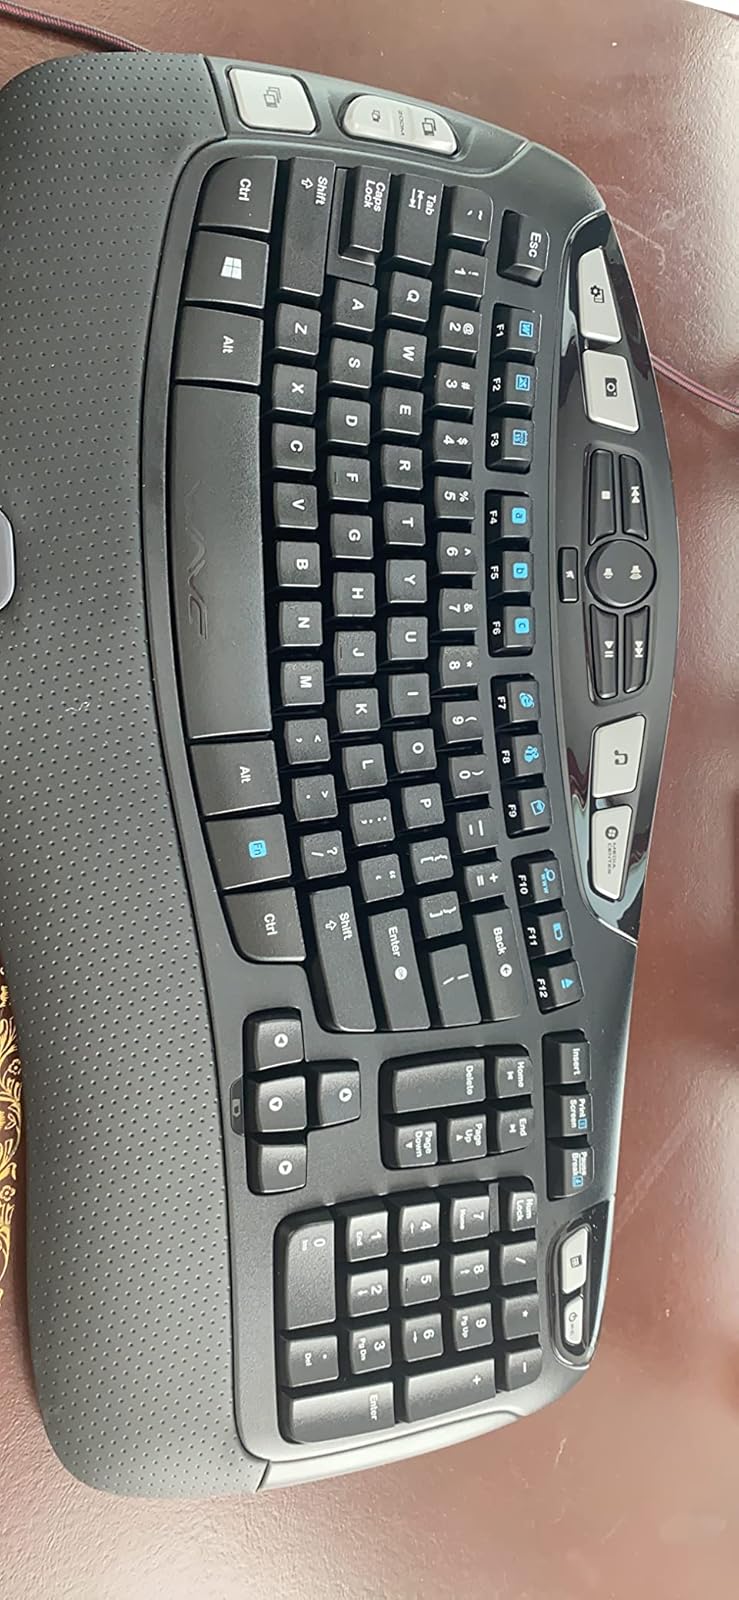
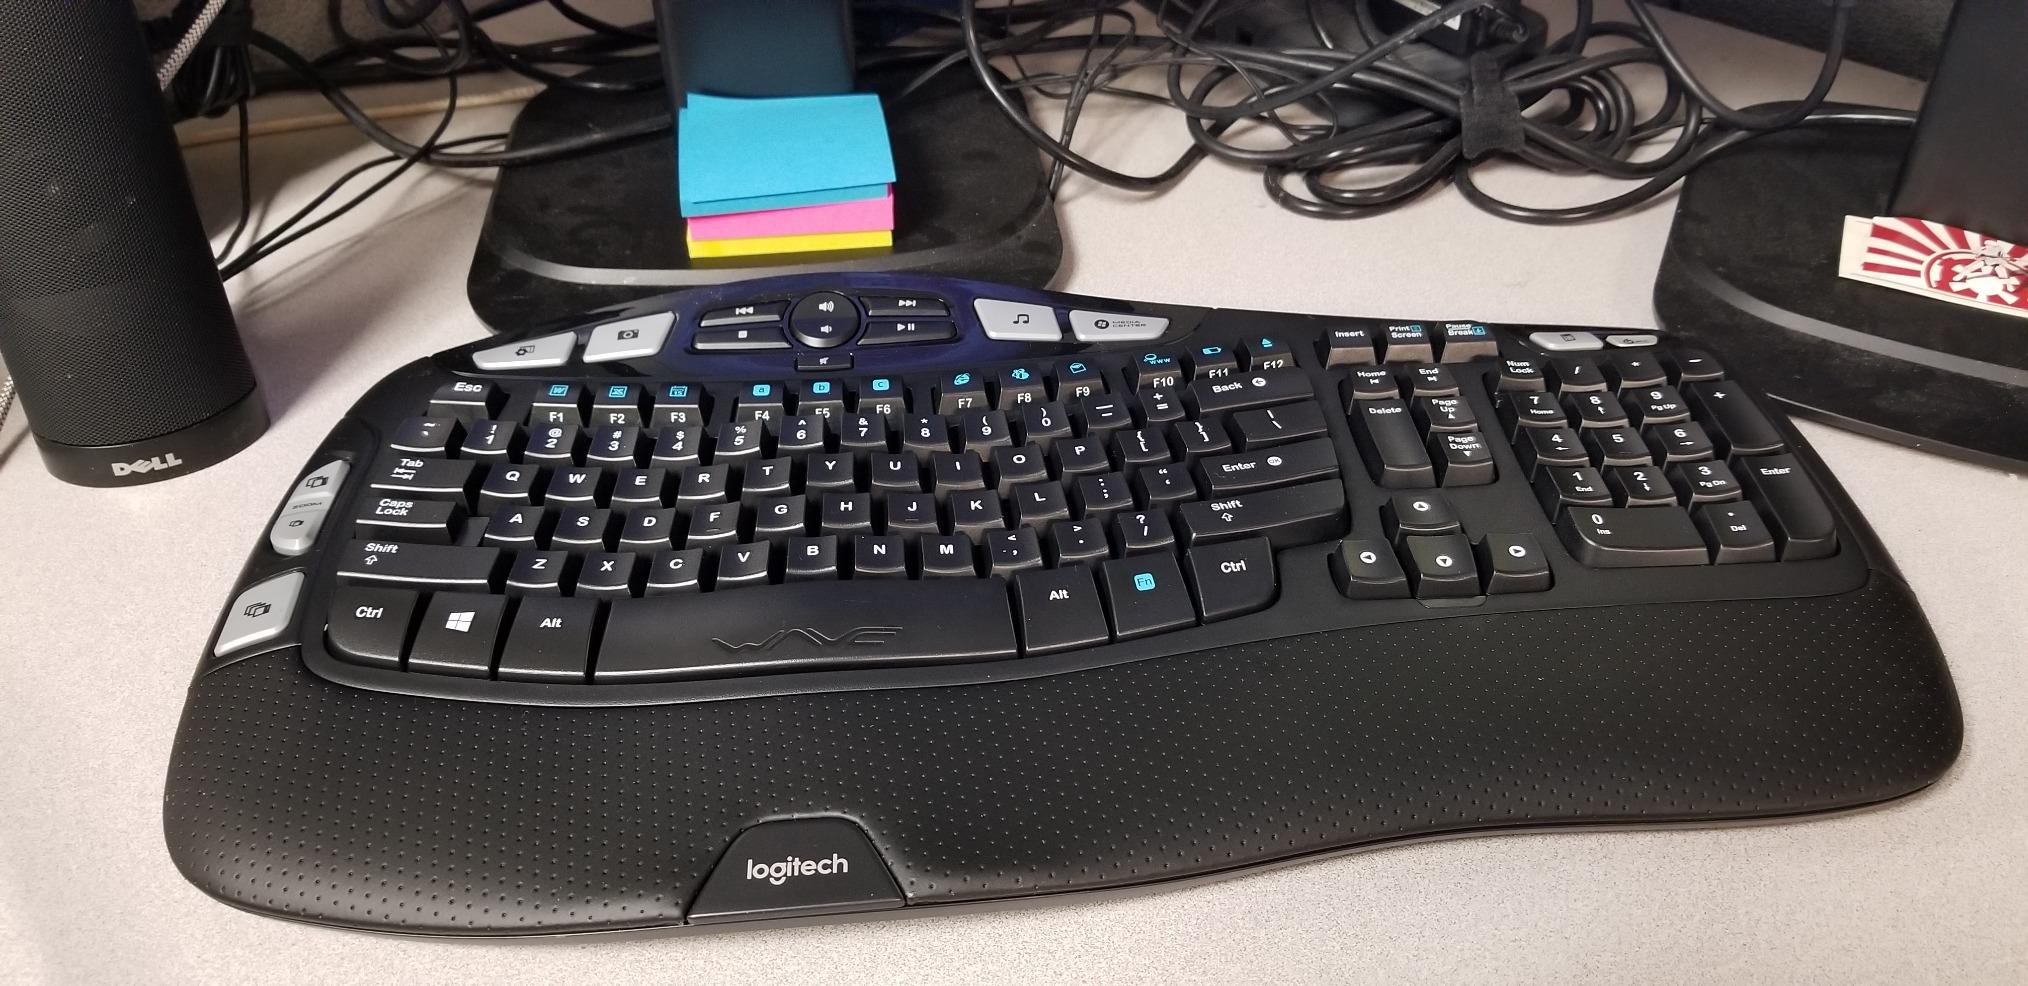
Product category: keyboard
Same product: yes